Economics of nuclear power plants

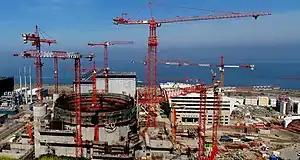
Flamanville 3, seen here under construction in 2010, had an initial estimated cost in 2007 of €3.3 billion. By the time the reactor went online in 2024, the final cost had risen to an estimate €13.2 billion.

Nuclear power construction costs have varied significantly across the world and over time. Large and rapid increases in costs occurred during the 1970s, especially in the United States. Recent cost trends in countries such as Japan and Korea have been very different, including periods of stability and decline in construction costs.